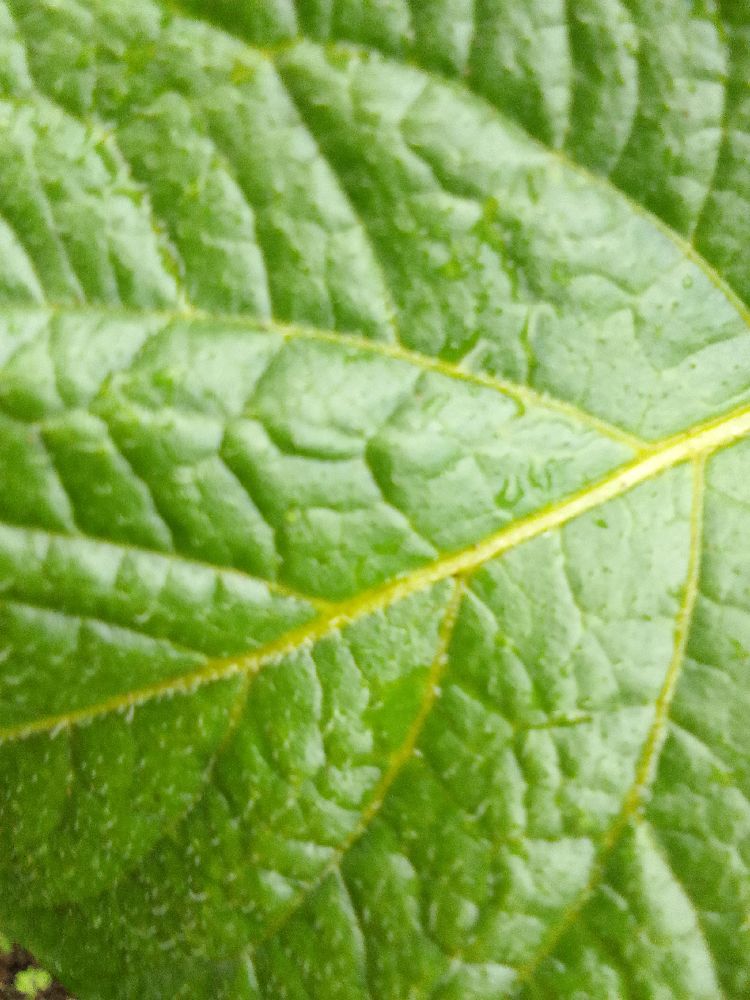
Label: Healthy